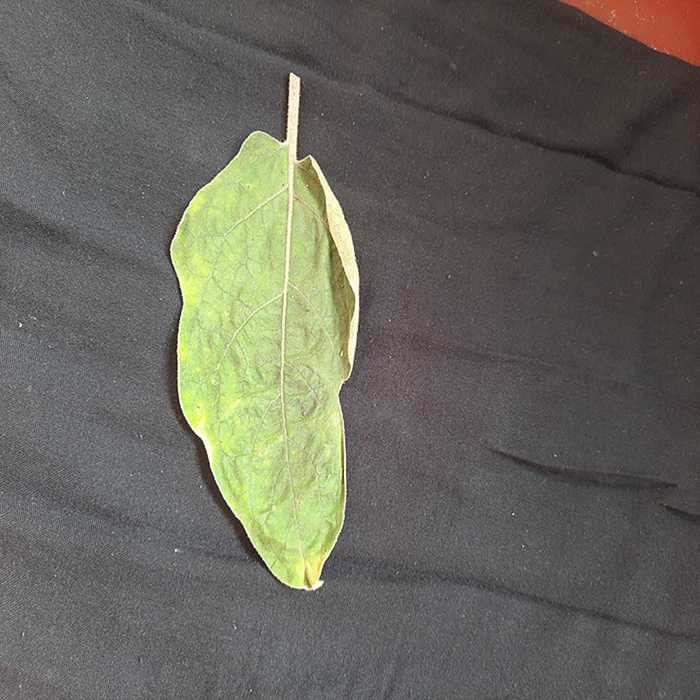
Plant: Eggplant
Label: Eggplant begomovirus